Sequel to the Diamond from the Sky

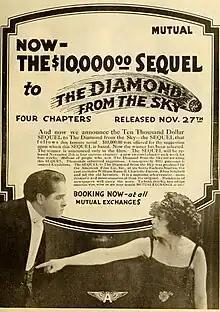

Sequel to the Diamond from the Sky (also known as The Fate of the Child and The Gypsy's Trust) is a 1916 American silent film directed by Edward Sloman starring William Russell and Rhea Mitchell. The film is the sequel to the very popular "The Diamond from the Sky". It is now considered to be lost.